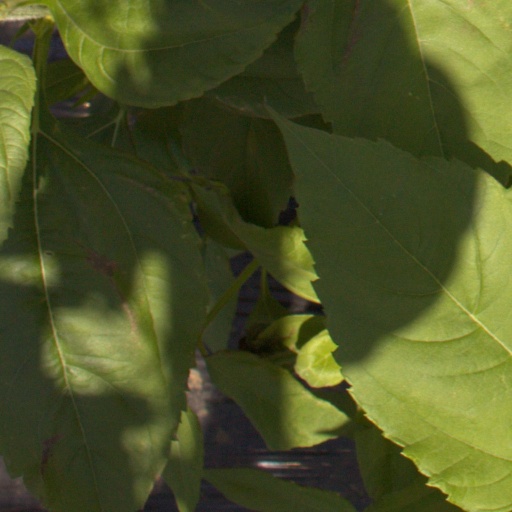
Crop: Jerusalem artichoke